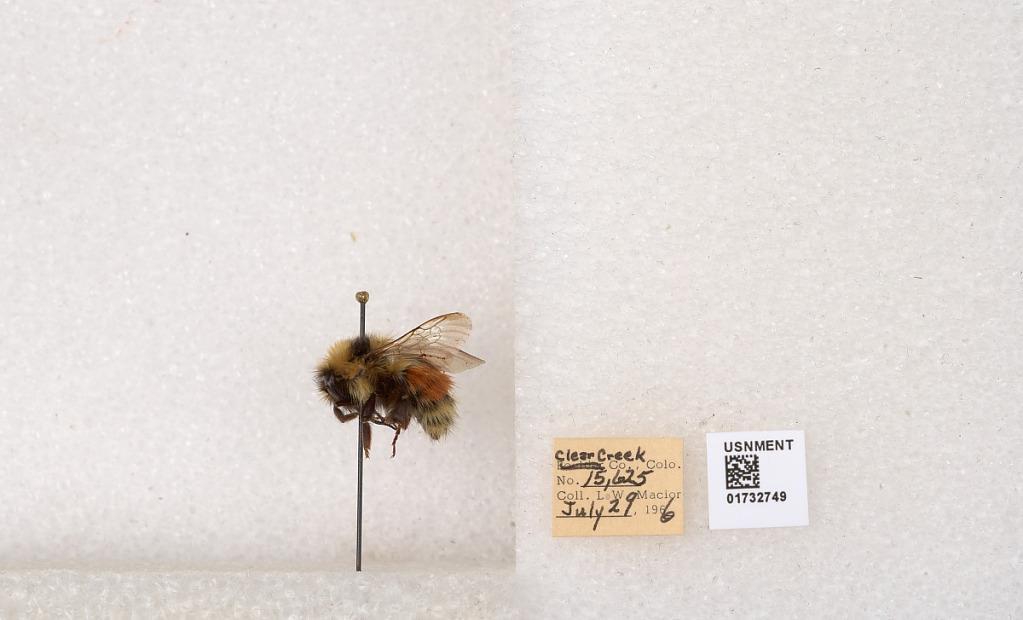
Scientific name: Bombus (Pyrobombus) sylvicola Kirby
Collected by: L. Macior
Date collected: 1966-7-29
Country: United States
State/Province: Colorado
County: Clear Creek
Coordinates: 39.7006, -105.694